Juliet of the Spirits

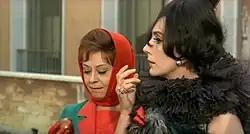
Giulietta Masina (left) and Valentina Cortese (right)

Giulietta Boldrini, an upper-class housewife, attempts to deal with her mundane life and philandering, oppressive husband, Giorgio, by exploring the odd lifestyle of a glamorous neighbour, Suzy, as well as through dreams, visions and fantasies. As she taps into her desires (and her demons) she slowly gains greater self-awareness, leading to independence, although, according to Masina (Fellini's wife), the ending's meaning is debatable.